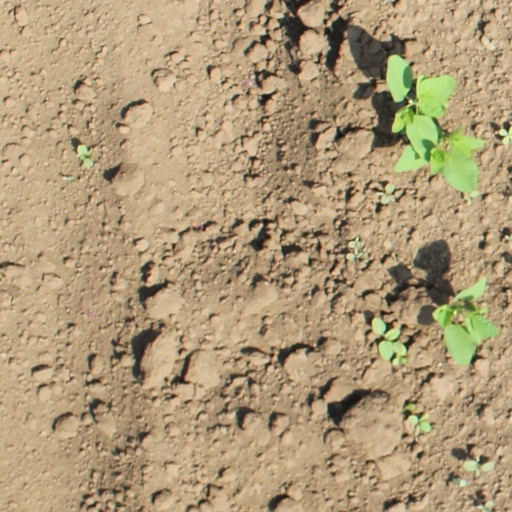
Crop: soybean